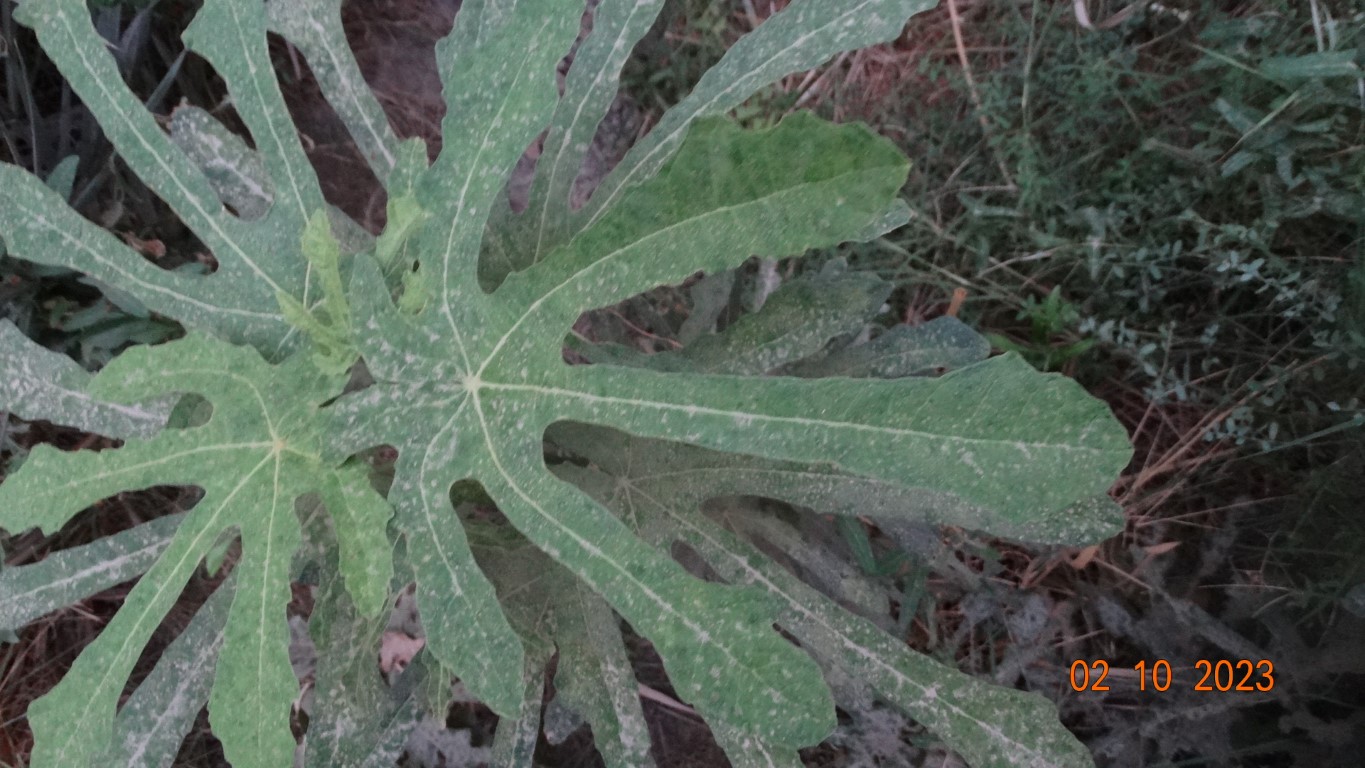
Label: healthy